Russell E. Dunham

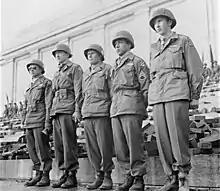
Dunham (center) receives his Medal of Honor at the newly secured Zepplinfeld Stadium, Nuremberg, Germany (April 1945)

Dunham was a platoon leader in his unit. Dunham's unit became pinned down at the base of snow-covered Hill 616, a steep hill in Alsace-Lorraine near Kaysersberg, France, on January 8, 1945. With machine gun fire coming down the hill in front of their unit, and a heavy artillery barrage landing behind them, Dunham decided "the only way to go was up". Using a white mattress cover as a camouflage aid against the backdrop of the snow, Dunham began moving up the hill. He carried with him a dozen hand grenades and a dozen magazines for his M1 carbine.